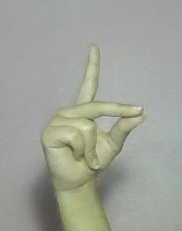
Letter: ta